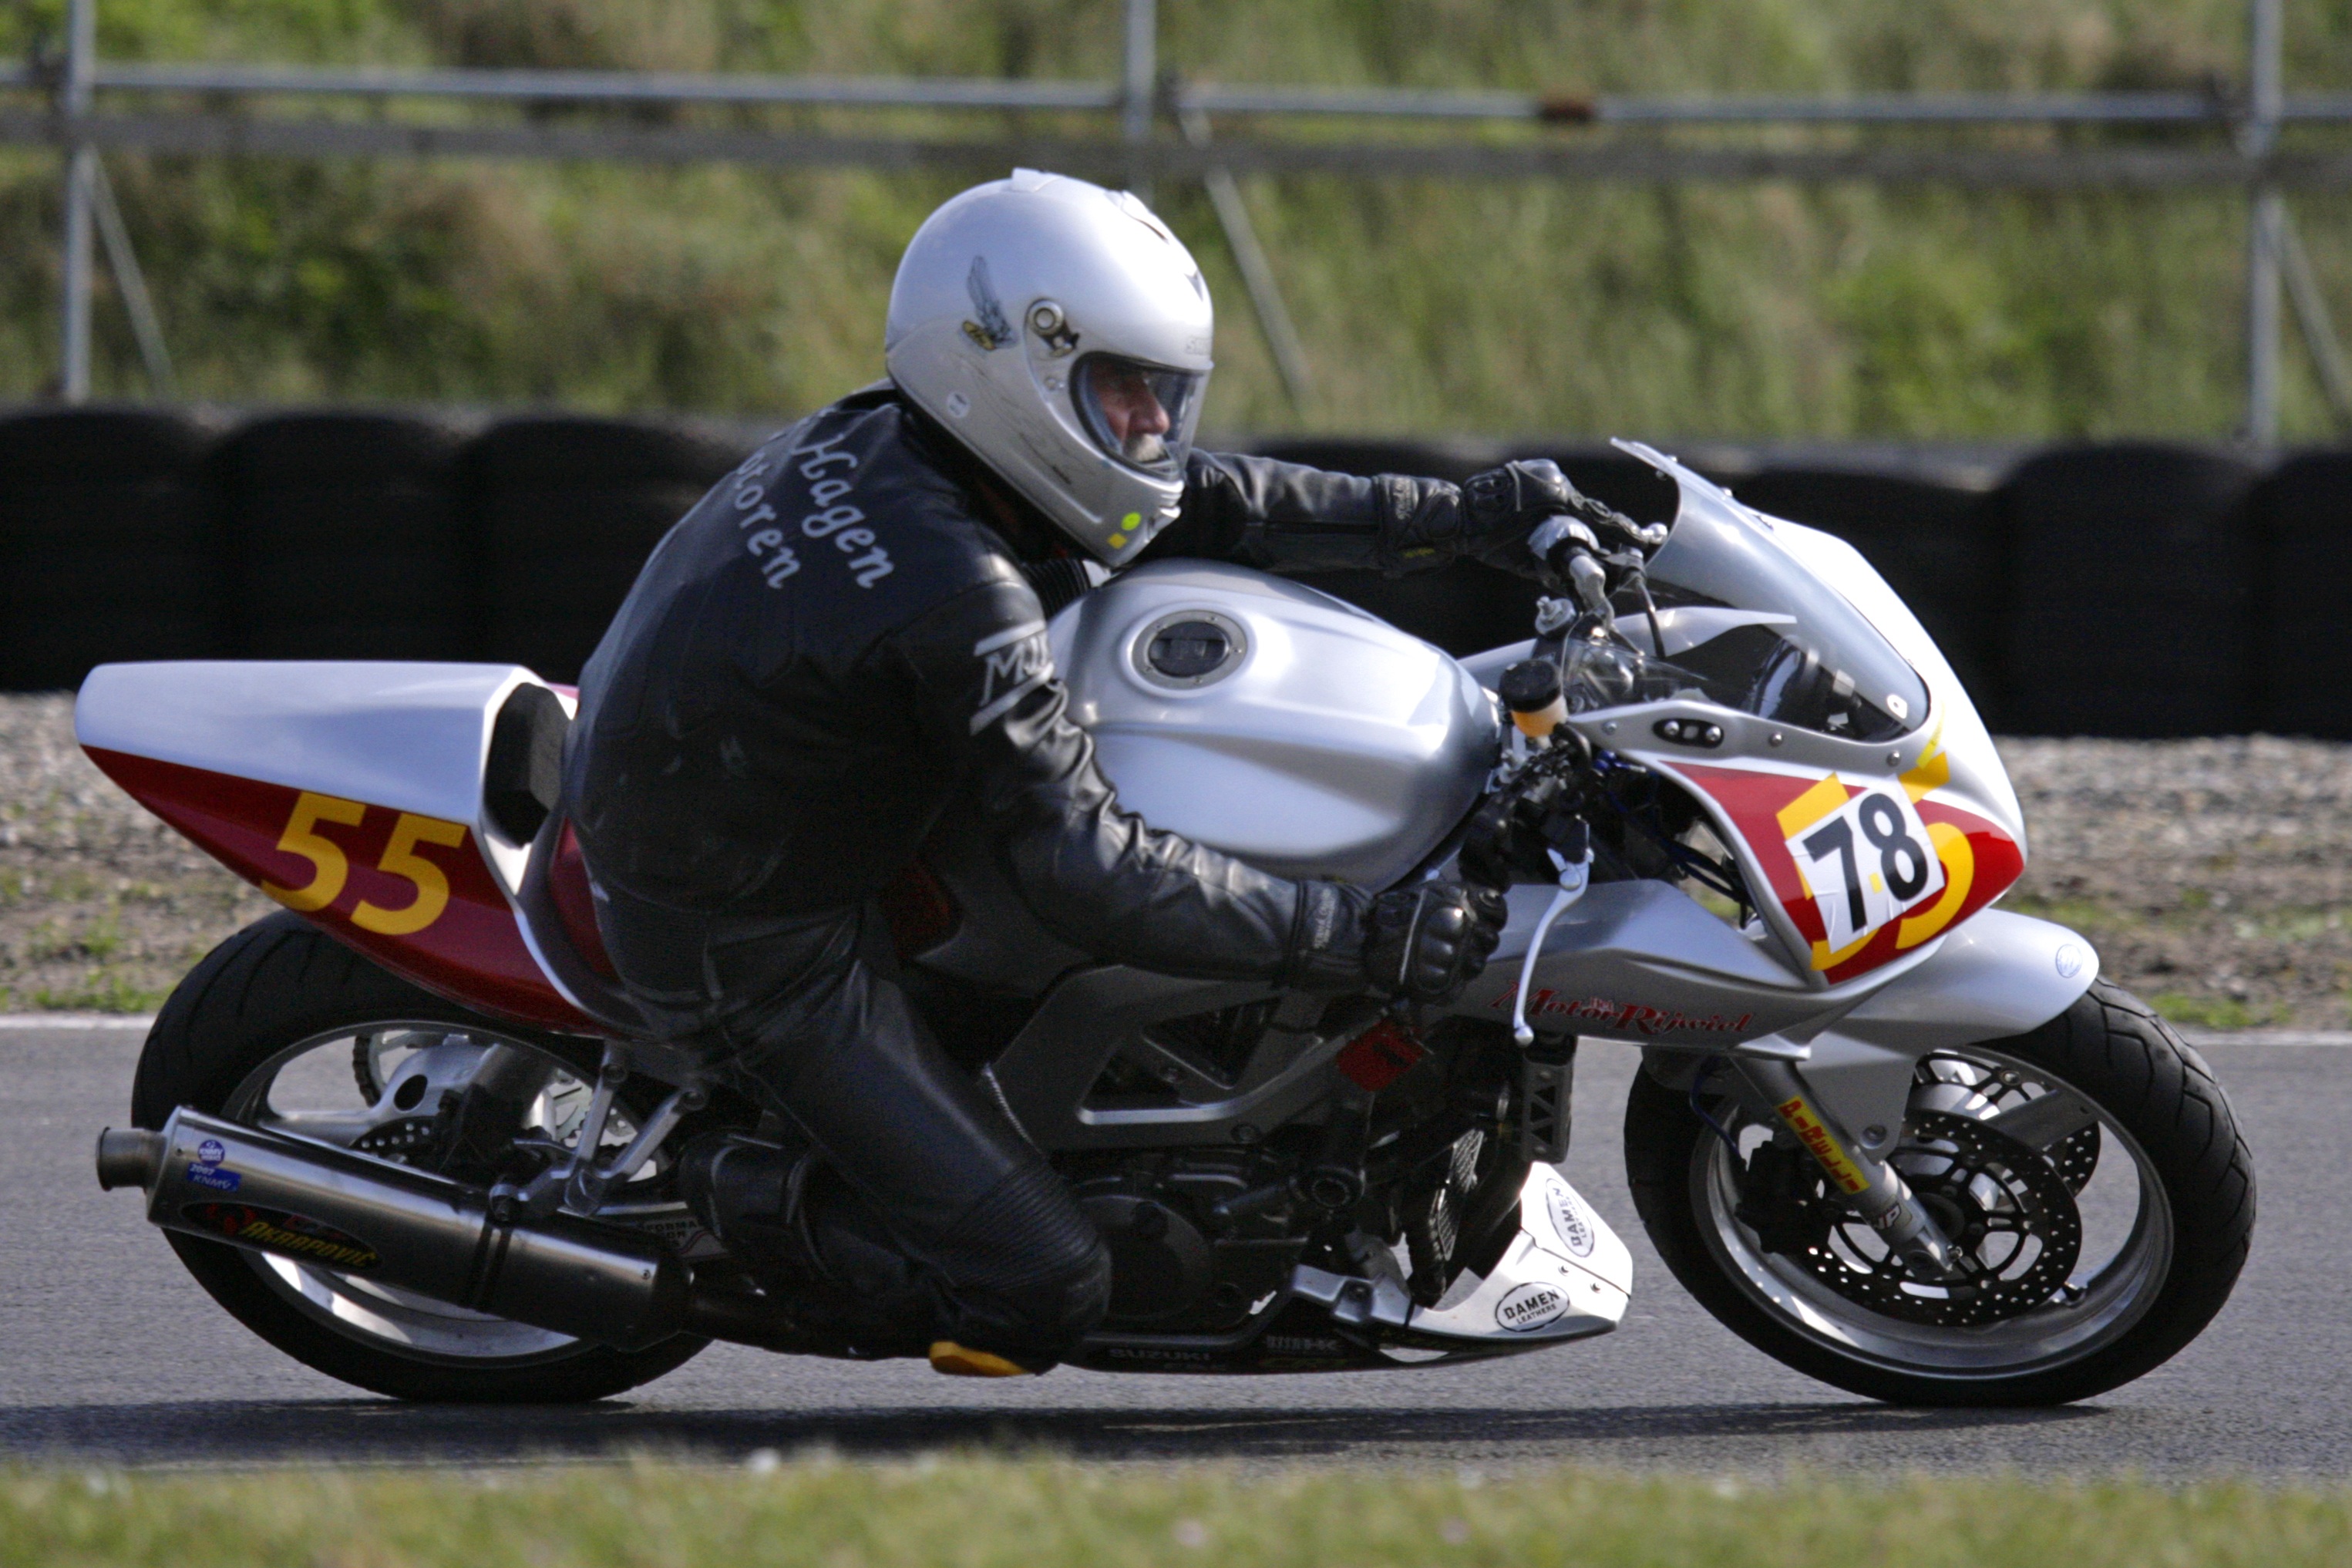
track, car, highway, vehicle, motorcycle, speed, racing, motor, honda, motorcycling, land vehicle, road racing, automobile make, stunt performer, superbike racing